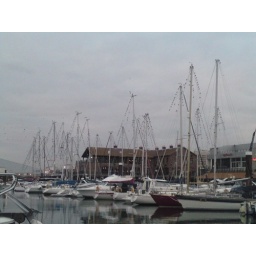
Huge numbers of birds in the rigging of boats in Brighton Marina, presumably gathering for migration.